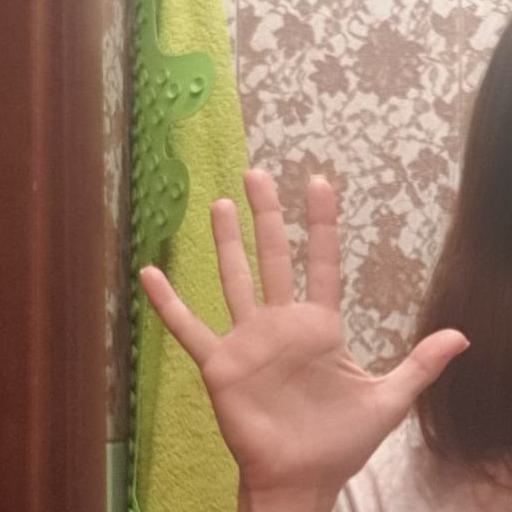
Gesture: palm